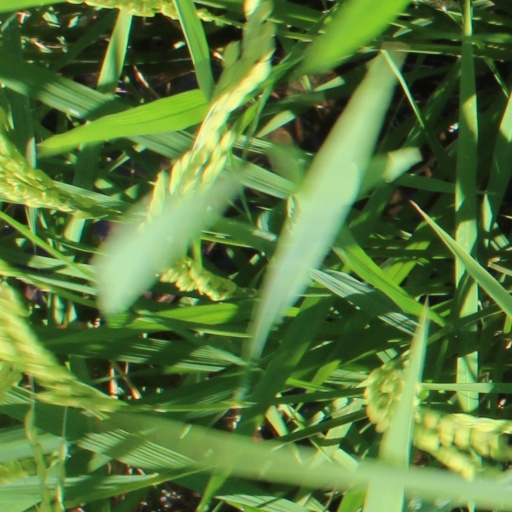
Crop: rice